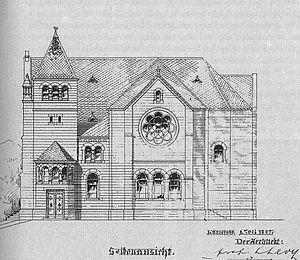
La synagogue de Baden-Baden a été construite en 1899 pour la communauté juive de Baden-Baden ainsi que pour les nombreux curistes juifs. Comme la majorité des synagogues en Allemagne, elle sera détruite par les nazis en 1938.